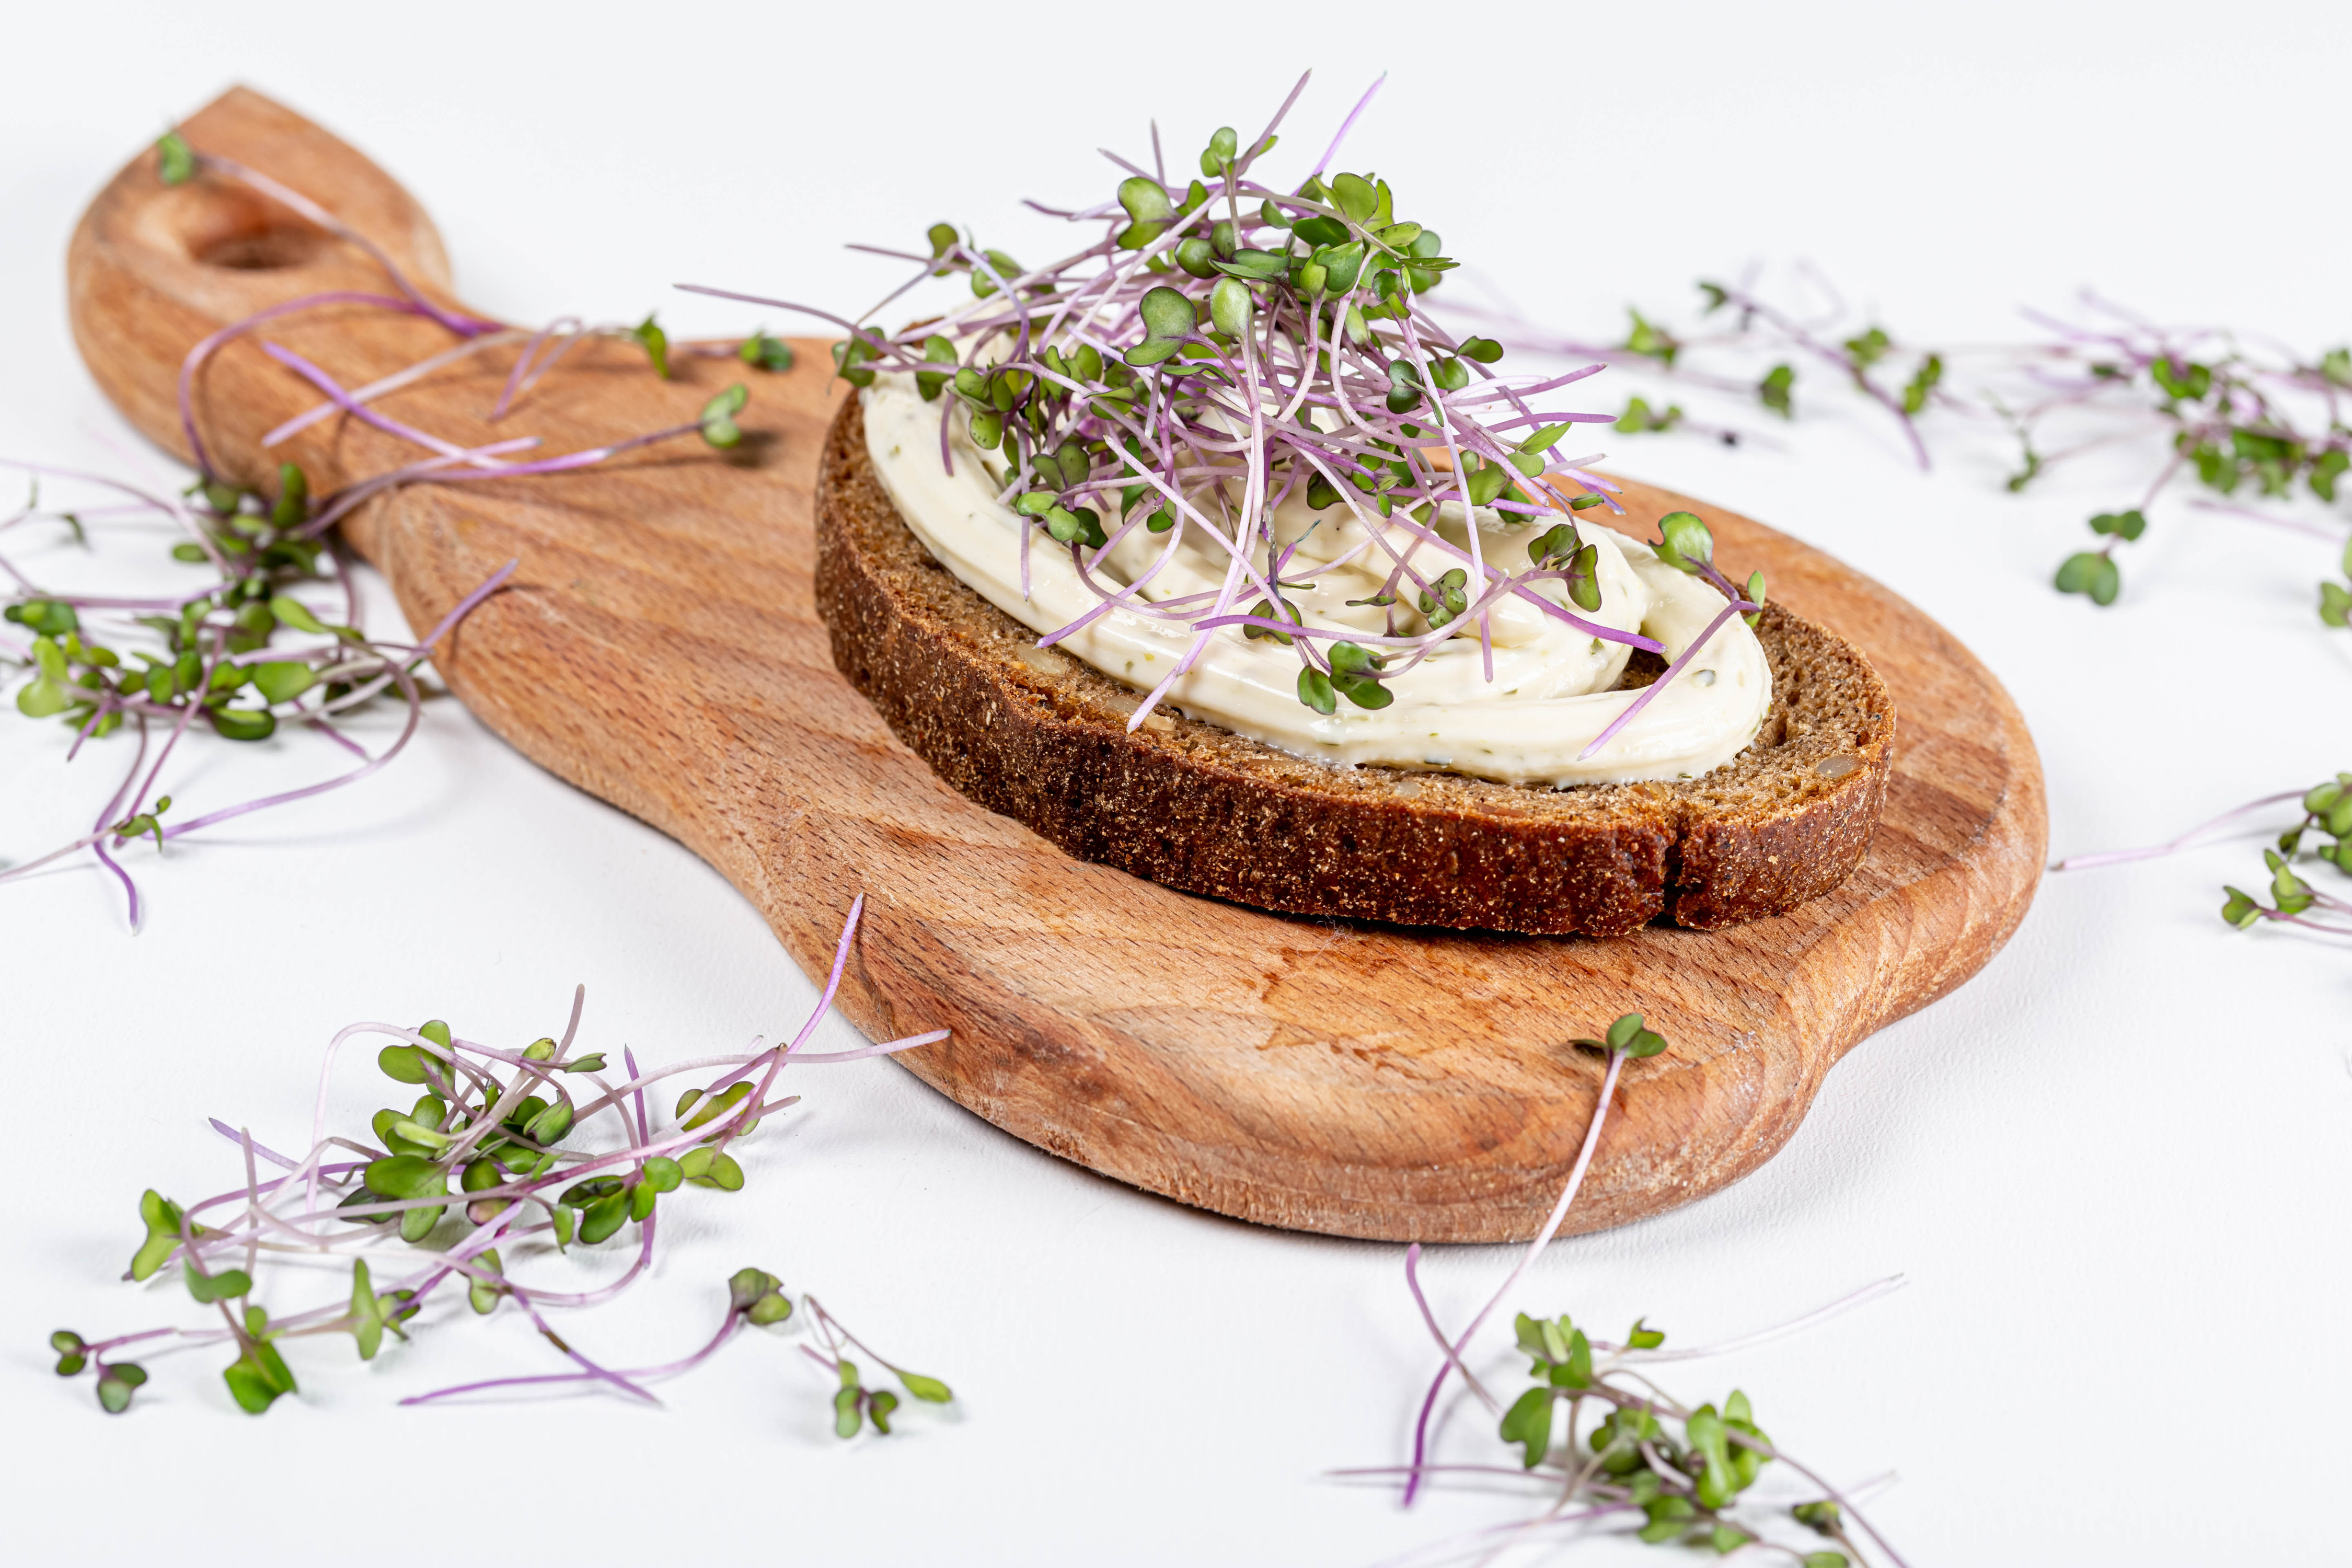
herbs, appetizer, bread, breakfast, brown, cabbage, cheese, closeup, cream, dish, eating, food, fresh, gourmet, green, healthy, lunch, luncheon, meal, micro greens, natural, organic, salad, sandwich, seeds, slice, snack, sprouts, sunflower, toast, ingredient, fines herbes, plant, recipe, cuisine, garnish, twig, grass, terrestrial plant, groundcover, natural foods, wood, event, culinary art, herb, baked goods, produce, flowering plant, dishware, la carte food, illustration, plant stem, trunk, floral design, root